New Zealand Security Intelligence Service

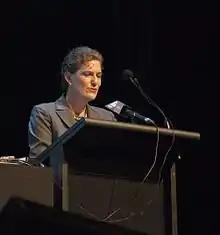
Rebecca Kitteridge in 2015

In 1974, the SIS was the source of information that led to the arrest of Bill Sutch, an economist and former civil servant, on charges of spying for the Soviet Union. Sutch was acquitted and the SIS was criticised for having accused him, although it has also been alleged that the SIS was correct in its accusation. The SIS released most of its files on Sutch in 2008.